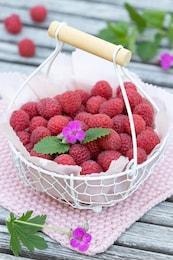
Label: raspberry